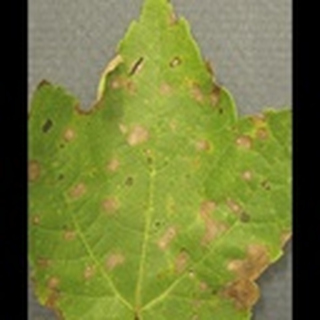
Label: cotton_target_spot